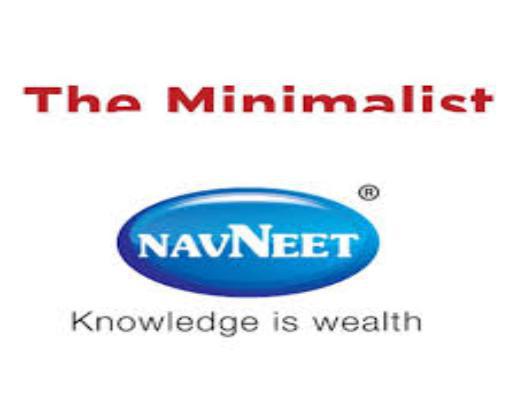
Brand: navneet
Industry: Necessities